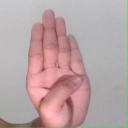
अक्षर: ब